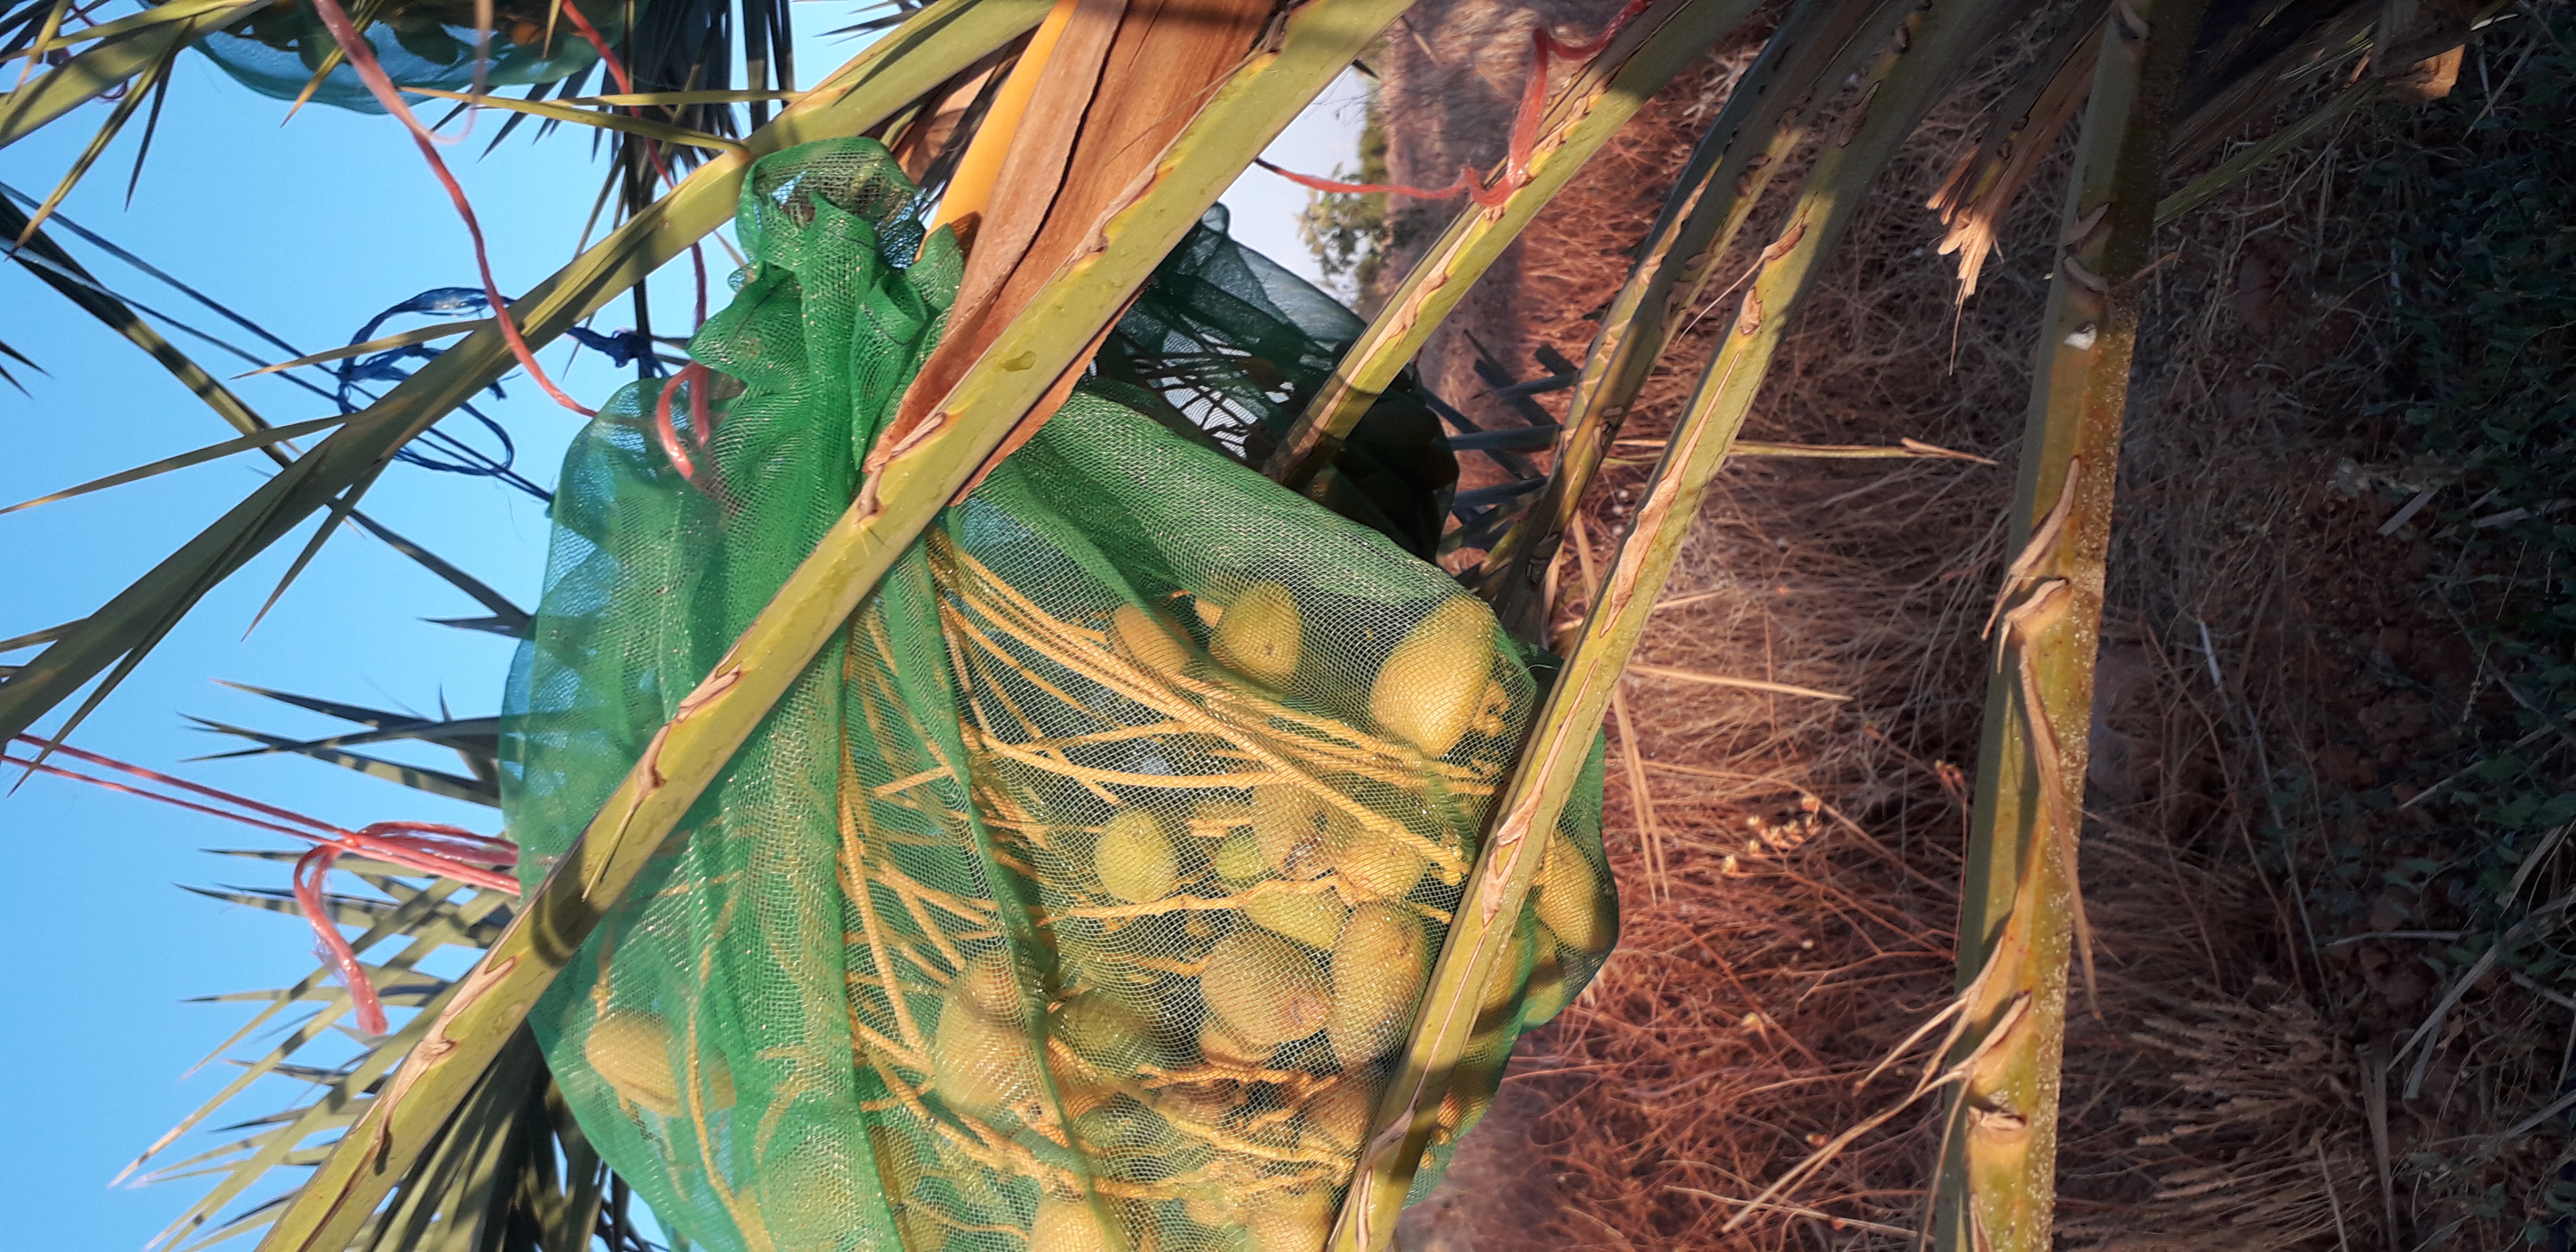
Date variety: Boumajhoul